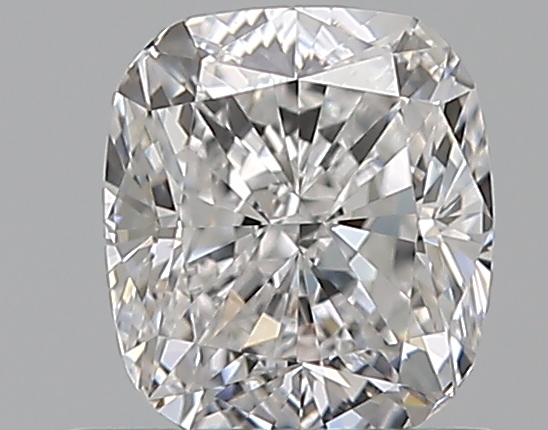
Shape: cushion
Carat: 0.7
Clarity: VVS2
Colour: E
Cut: VG
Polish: EX
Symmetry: VG
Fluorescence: F
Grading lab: GIA
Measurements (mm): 5.16 x 4.66 x 3.33